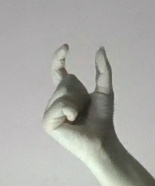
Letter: nun